Rico Linhas Aéreas Flight 4815

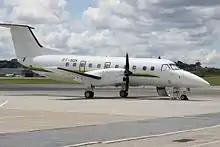
A Brazilian registered Embraer EMB 120 similar to the one involved in the crash

Rico Linhas Aéreas Flight 4815 was a domestic scheduled passenger flight from São Paulo de Olivença, northwest Brazil to Manaus, the capital of Amazonas state. On 14 May 2004, the aircraft operating the flight, an Embraer EMB 120 Brasilia, crashed into the dense Amazon rainforest while on approach to Manaus. All 33 people on board were killed.